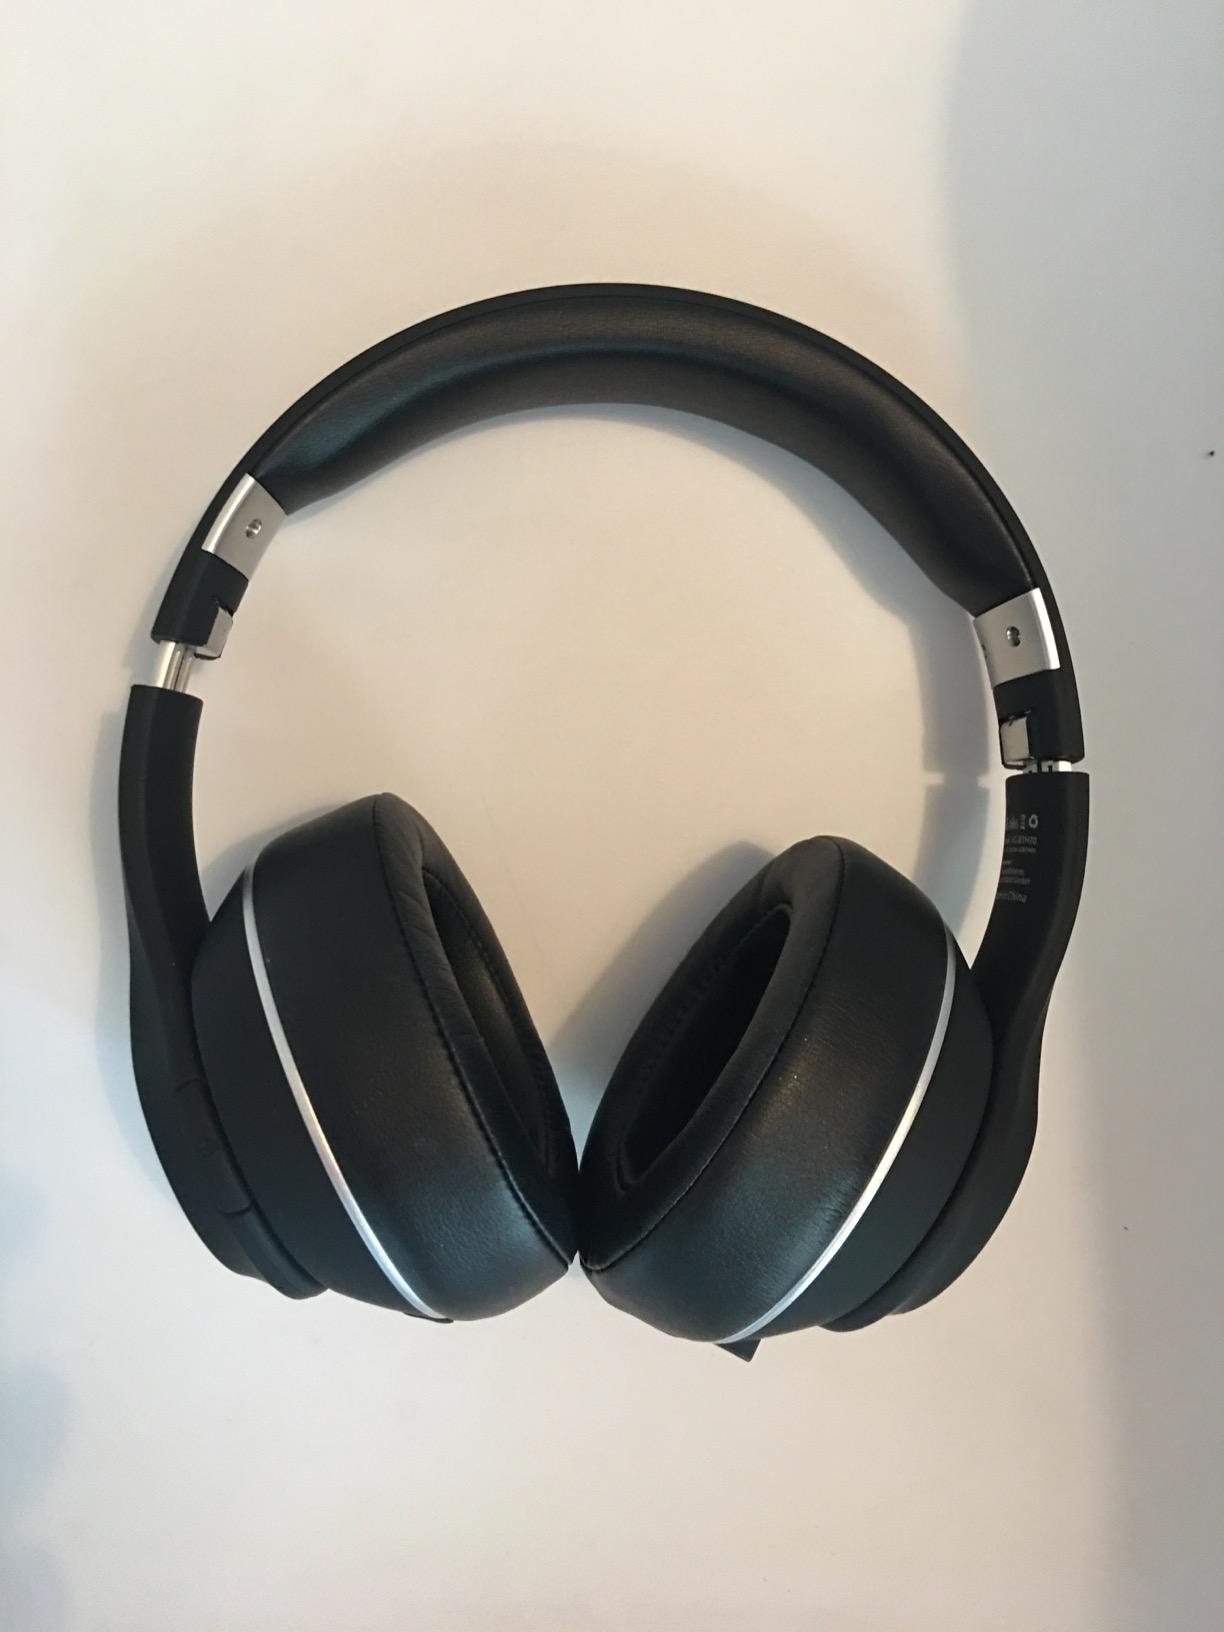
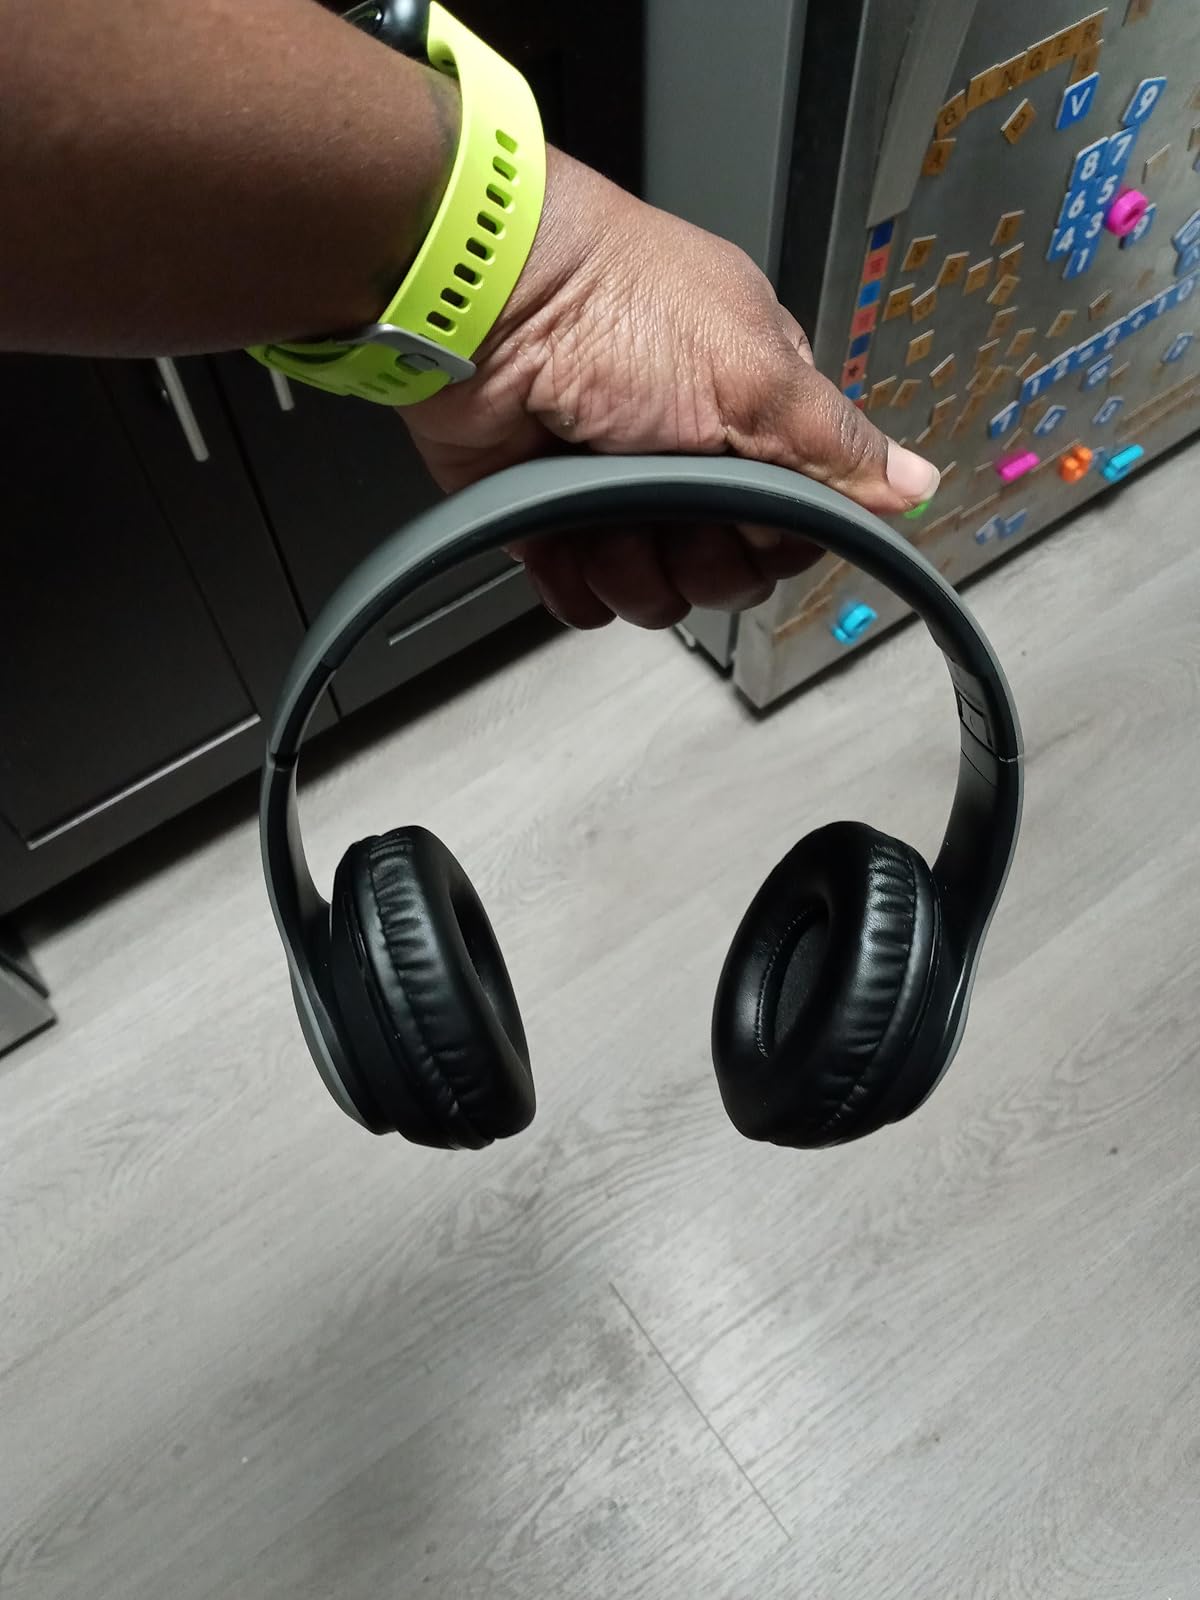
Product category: headphones
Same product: no